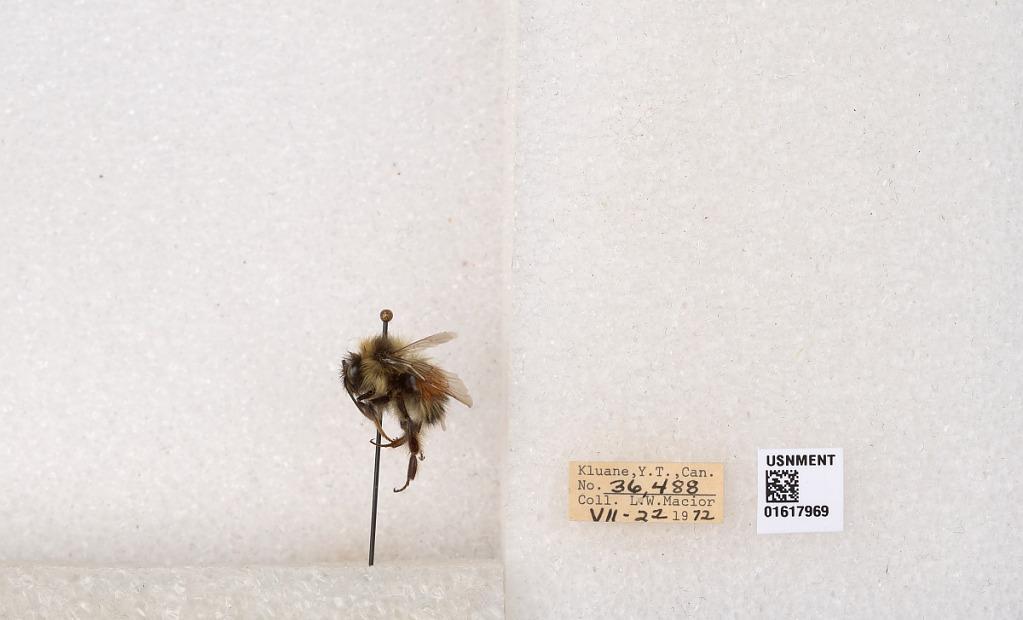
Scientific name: Bombus (Pyrobombus) sylvicola Kirby
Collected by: L. Macior
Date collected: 1972-7-22
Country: Canada
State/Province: Yukon Teritory
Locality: Kluane National Park and Reserve
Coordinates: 60.7493, -139.504